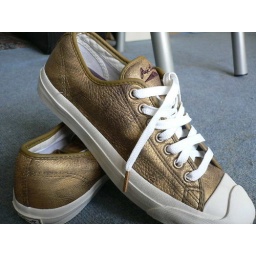
gold leather skin, white shoe laces, a very unique(rare), designed by jack purcell.Size 41